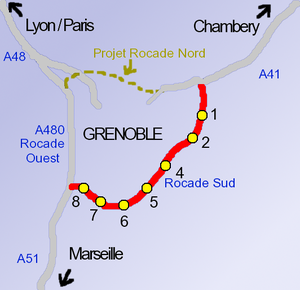
Échirolles est une commune française située dans le département de l'Isère, en région Auvergne-Rhône-Alpes.